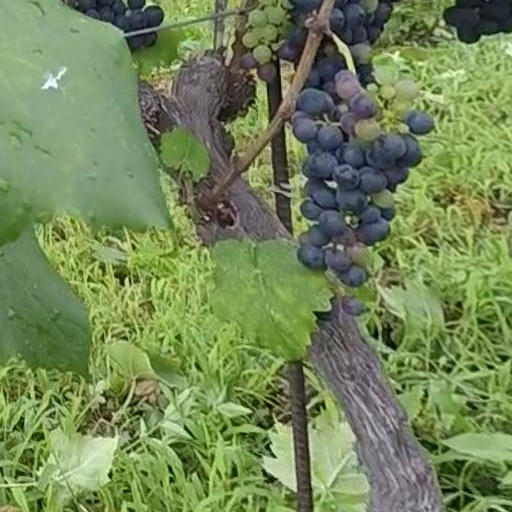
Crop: grape